Native American Heritage Sites (National Park Service)

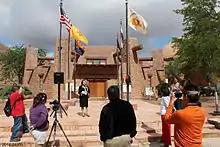
Béésh bąąh dah siʼání (Navajo Nation Council Chamber)

Native American heritage sites are sites specifically created in many National Park Sites in the United States to commemorate the contribution of the Native American cultures. The term ‘Native American’ includes all cultural groups that predate the arrival of either western European or East coast explorers and settlers. In this sense, Native Alaskans of both arctic and sub-arctic cultures are included with the American Indians of the continental United States. Native Hawaiians are included as the traditional cultures of the islands.